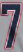
Number: 7